Merge sort

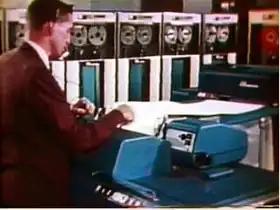
Merge sort type algorithms allowed large data sets to be sorted on early computers that had small random access memories by modern standards. Records were stored on magnetic tape and processed on banks of magnetic tape drives, such as these IBM 729s.

An external merge sort is practical to run using disk or tape drives when the data to be sorted is too large to fit into memory. External sorting explains how merge sort is implemented with disk drives. A typical tape drive sort uses four tape drives. All I/O is sequential (except for rewinds at the end of each pass). A minimal implementation can get by with just two record buffers and a few program variables.